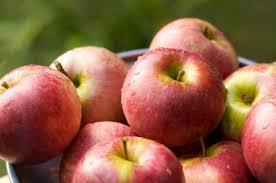
Label: apples